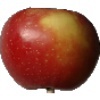
Label: braeburn_apple